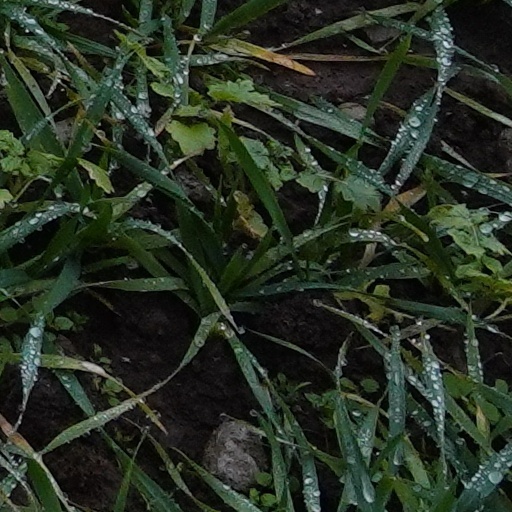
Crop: wheat